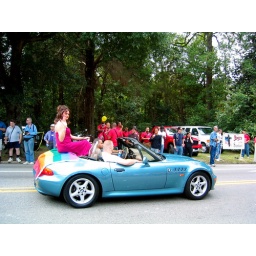
riding in cars with girls